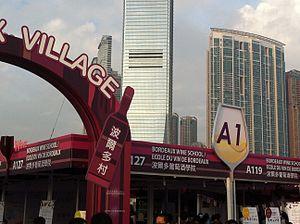
Le Hong Kong Wine and Dine Festival est une fête des vins et de la gastronomie qui, depuis 2009, se déroule chaque année, au début novembre à Hong Kong. Ce festival, installé sur la West Kowloon Waterfront Promenade dure quatre jours et est le point de départ d'autres festivités à la gloire du vin et de la bonne chère durant le Wine and Dine Month.
La viticulture en Chine est restée un secteur économique modeste orienté vers la production de raisins de table jusque dans les années 1980, mais depuis, la plantation de vignes sur de grandes surfaces a haussé ce pays parmi les acteurs importants de la filière.